07 Seconds or Less

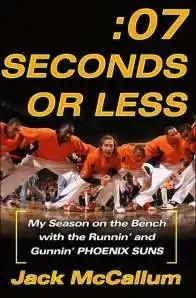

:07 Seconds or Less: My Season on the Bench with the Runnin' and Gunnin' Phoenix Suns is a book written by Jack McCallum about the Phoenix Suns' 2005–06 NBA season. It gives an inside look about the NBA team and its players, including Steve Nash and Shawn Marion, as well as the head coach, Mike D'Antoni, and his assistants.